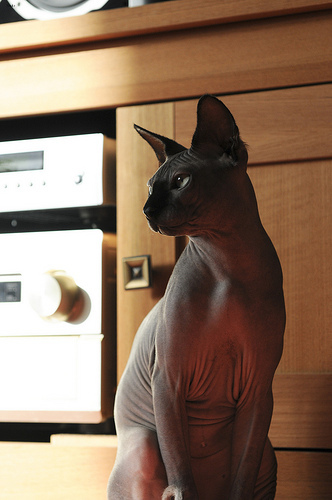
Animal: cat
Breed: sphynx